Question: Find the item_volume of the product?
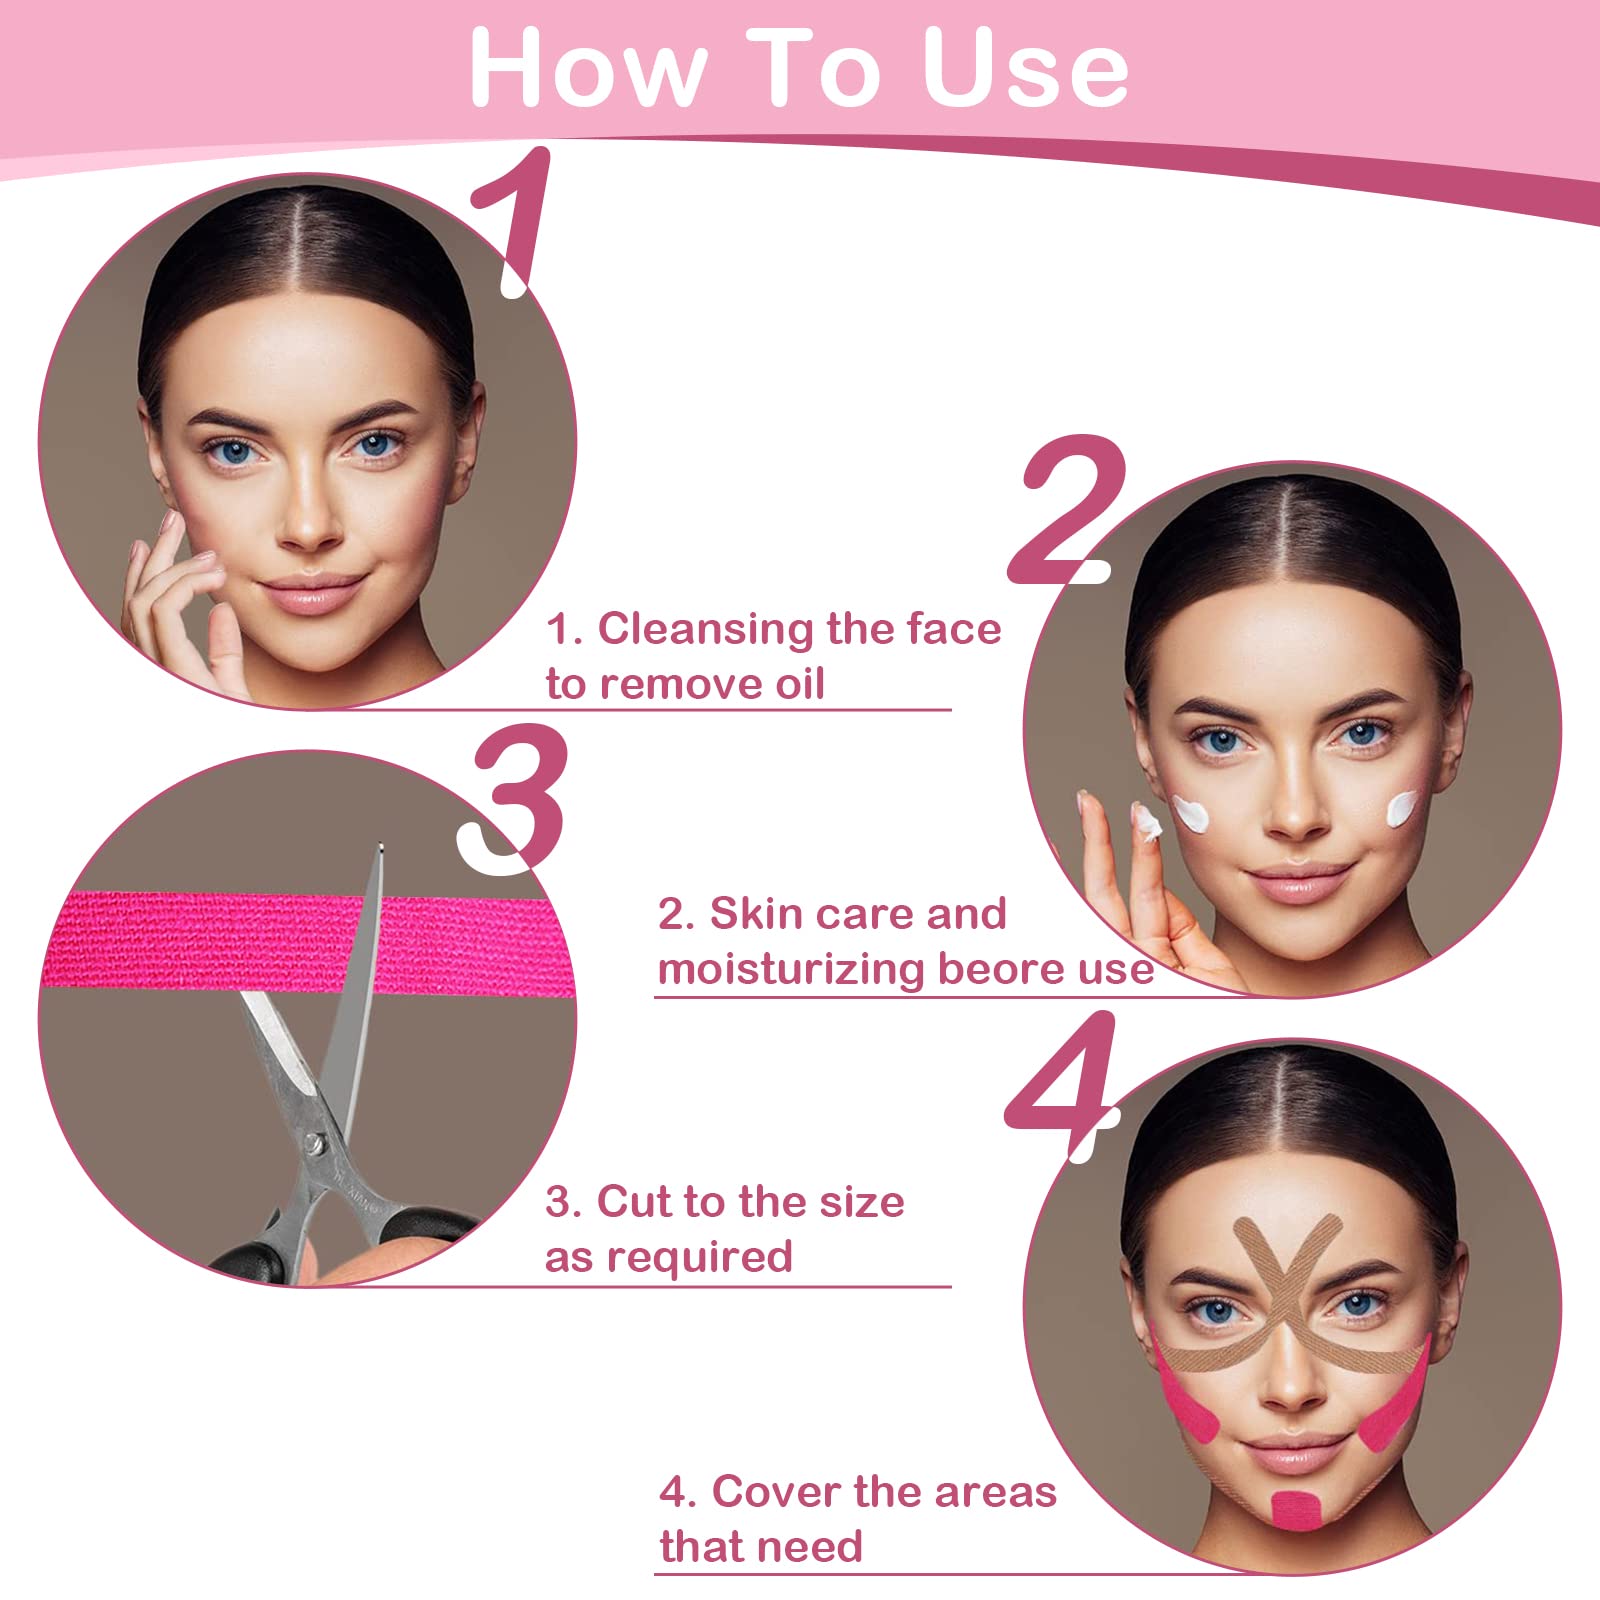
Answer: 3.0 cubic foot